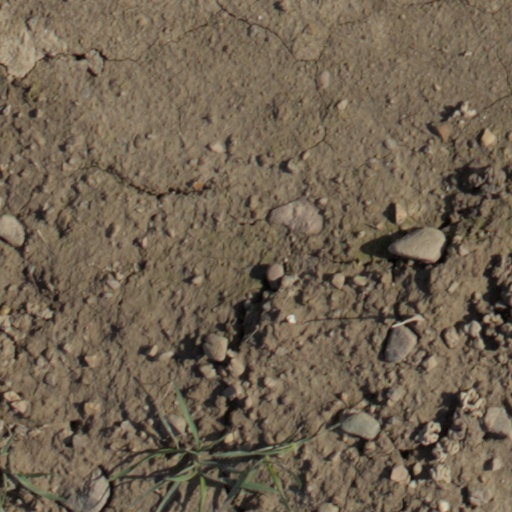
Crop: wheat